Tillie Walden

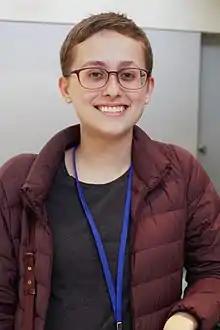
Walden in 2018

Tillie Walden (born 1996) is an American cartoonist who has published several graphic novels and a webcomic. Walden won the 2018 Eisner Award for Best Reality-Based Work for her graphic novel "Spinning", making her one of the youngest Eisner Award winners ever. She was named Vermont's cartoonist laureate for 2023-2026, making her the state's youngest-ever cartoonist laureate.